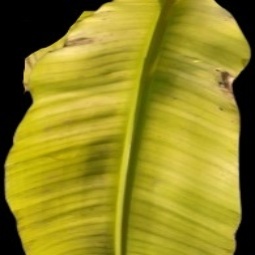
Label: Sulphur